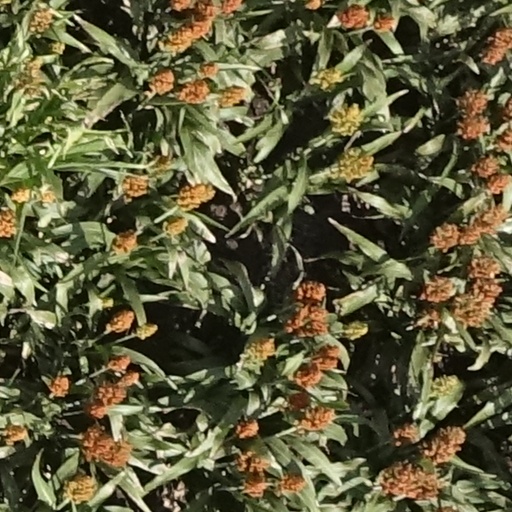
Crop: sorghum